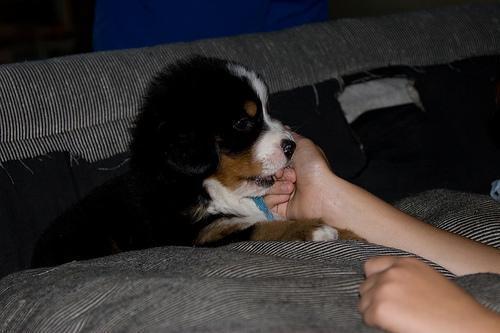
Bernese_mountain_dog